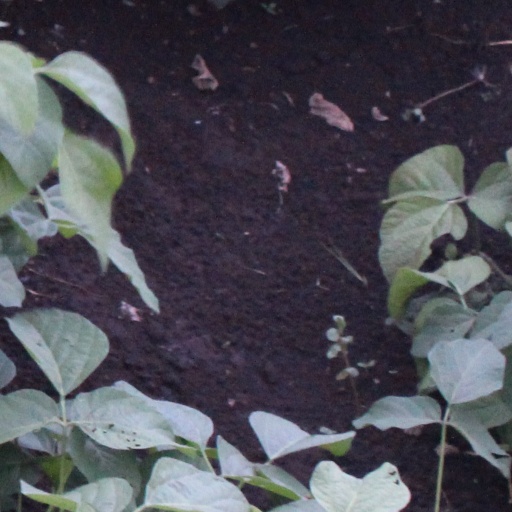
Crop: soybean